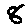
Label: 8